Vitznau railway station

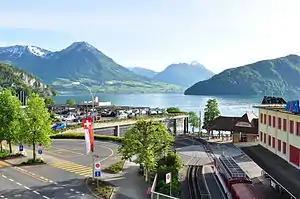
The station in 2012

Vitznau railway station is a railway station and ferry terminal in the municipality of Vitznau, in the Swiss canton of Lucerne. It is the terminus of the standard gauge Vitznau–Rigi line of Rigi Railways. The Lake Lucerne Navigation Company (SGV) operates regular ferry service to and , on Lake Lucerne.